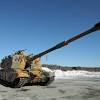
Label: 2S19_MSTA